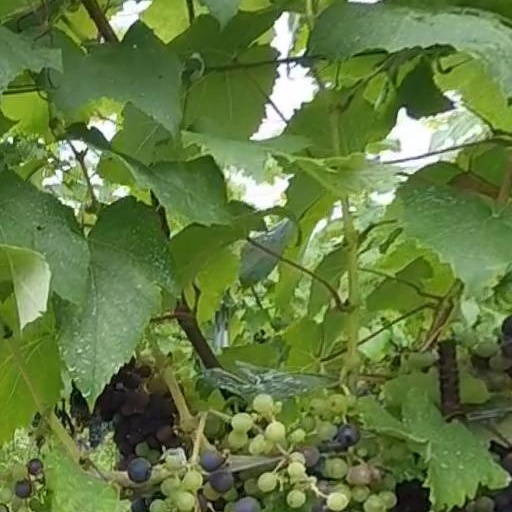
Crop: grape